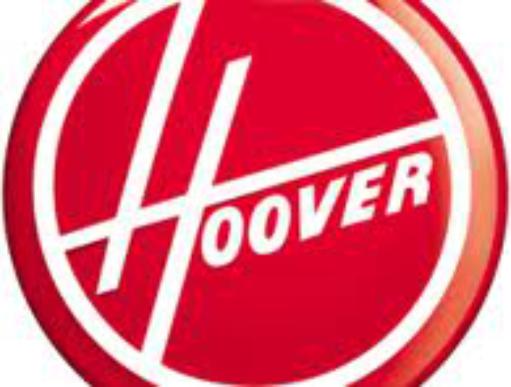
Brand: Hoover
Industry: Leisure